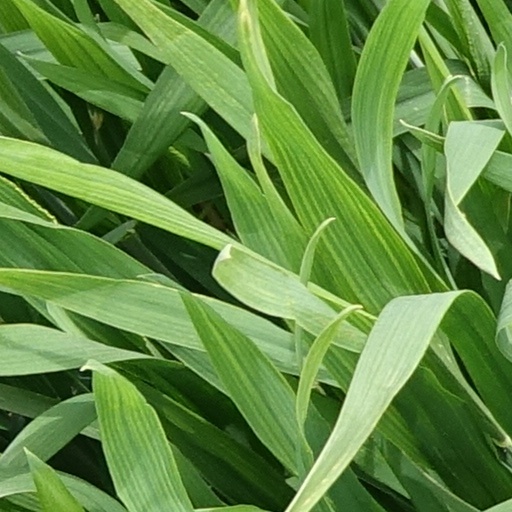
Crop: wheat